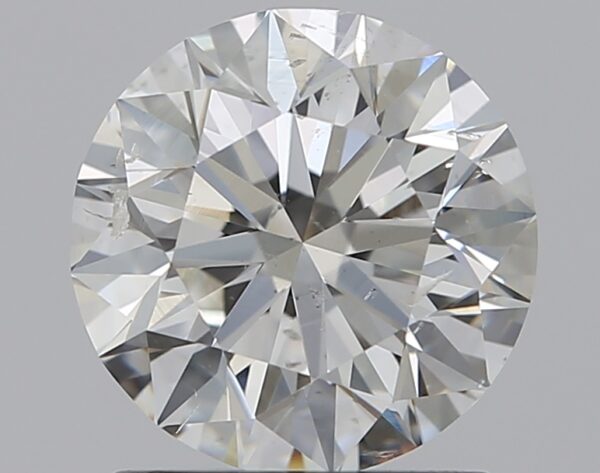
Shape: round
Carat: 1.2
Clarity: SI2
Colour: H
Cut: EX
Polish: EX
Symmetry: EX
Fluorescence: N
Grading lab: GIA
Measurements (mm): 6.75 x 6.79 x 4.24